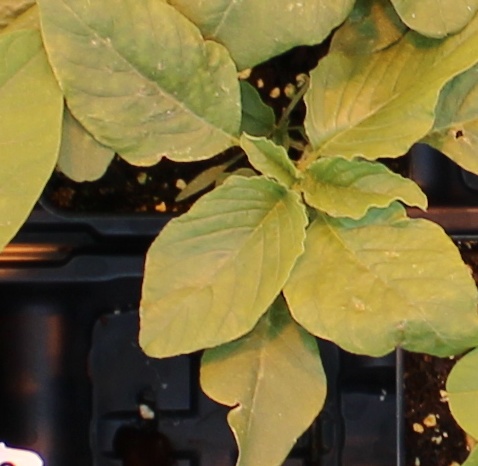
Label: Redroot Pigweed